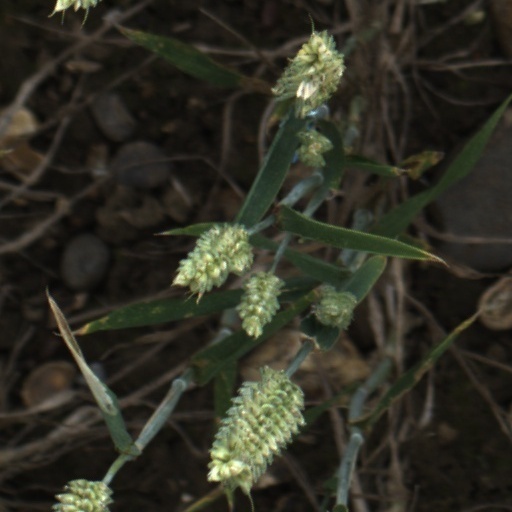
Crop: wheat